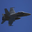
Label: airplane